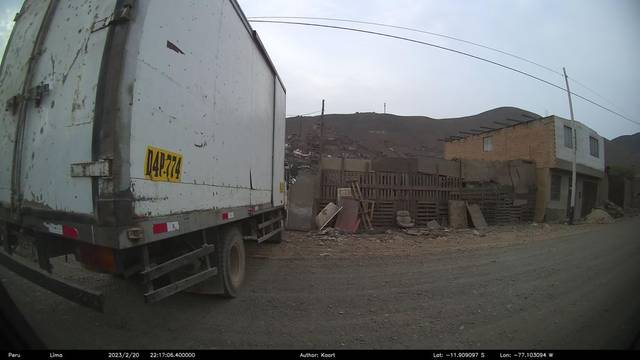
Region: Peru
Coordinates: -11.909, -77.103